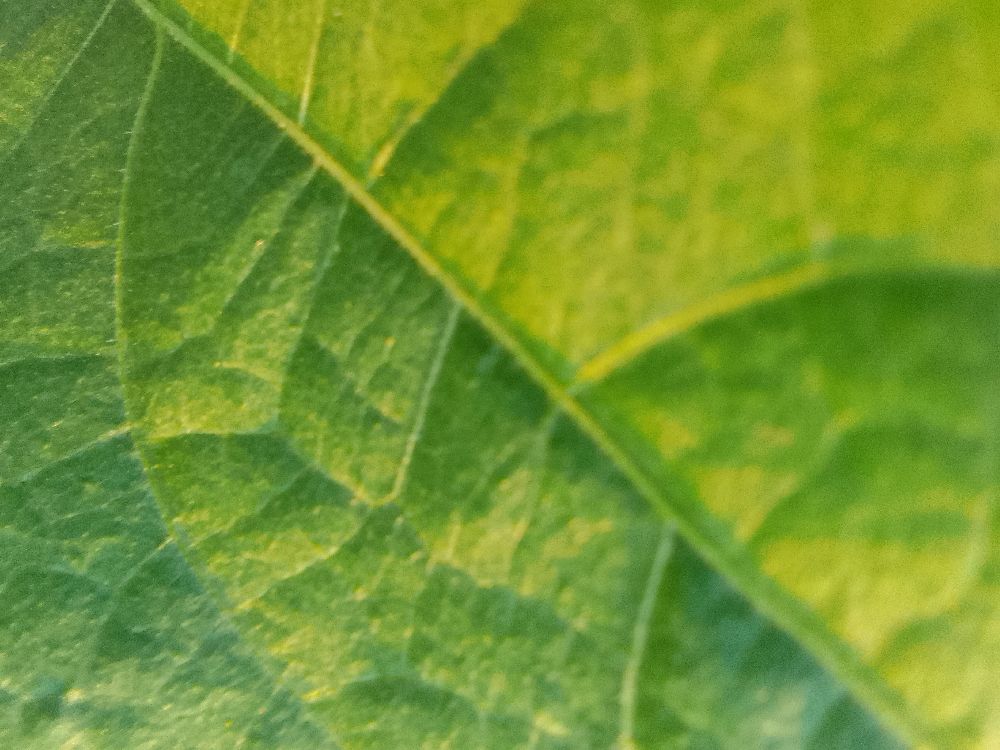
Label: healthy